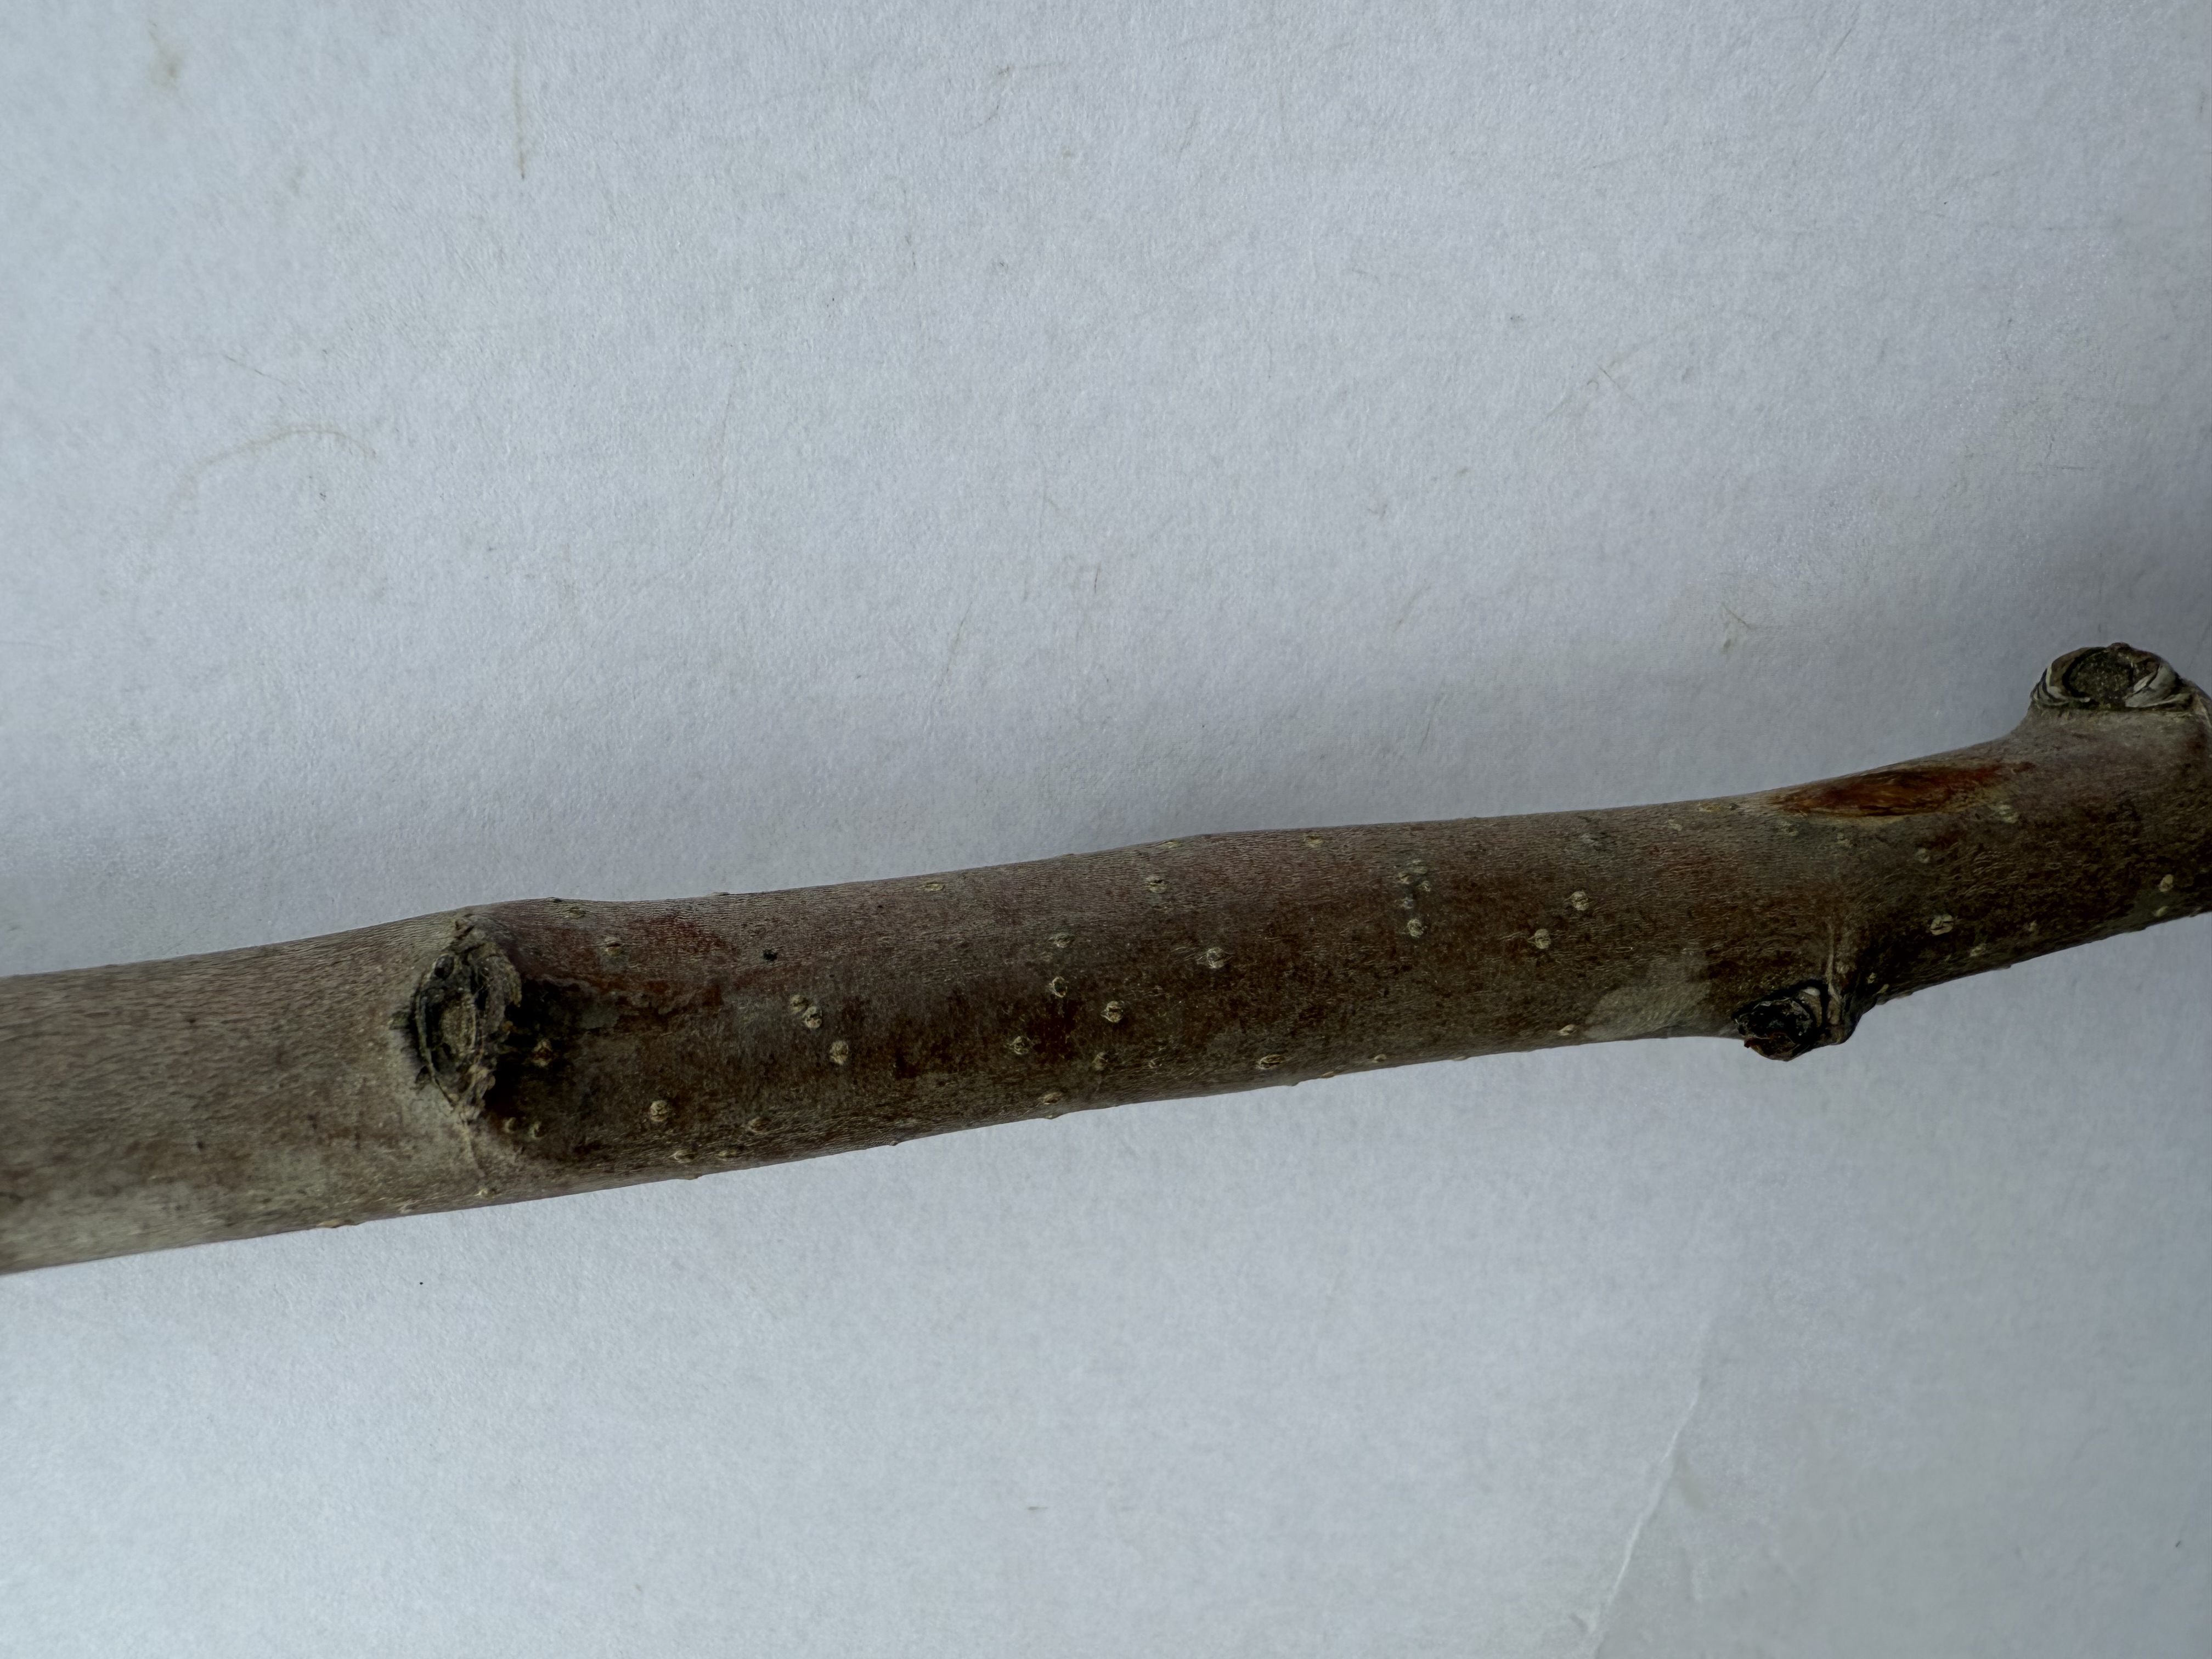
Variety: Akca Pear